Corded Ware culture

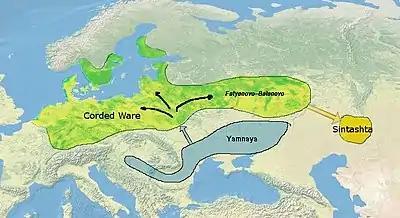
According to Allentoft (2015), the Sintashta culture probably derived at least partially from the Corded Ware Culture. Nordqvist and Heyd (2020) confirm this.

The Corded Ware culture was once presumed to be the Urheimat of the Proto-Indo-Europeans based on their possession of the horse and wheeled vehicles, apparent warlike propensities, wide area of distribution and rapid intrusive expansion at the assumed time of the dispersal of Indo-European languages. Today this specific idea has lost currency, as the steppe hypothesis is currently the most widely accepted proposal to explain the origins and spread of the Indo-European languages.